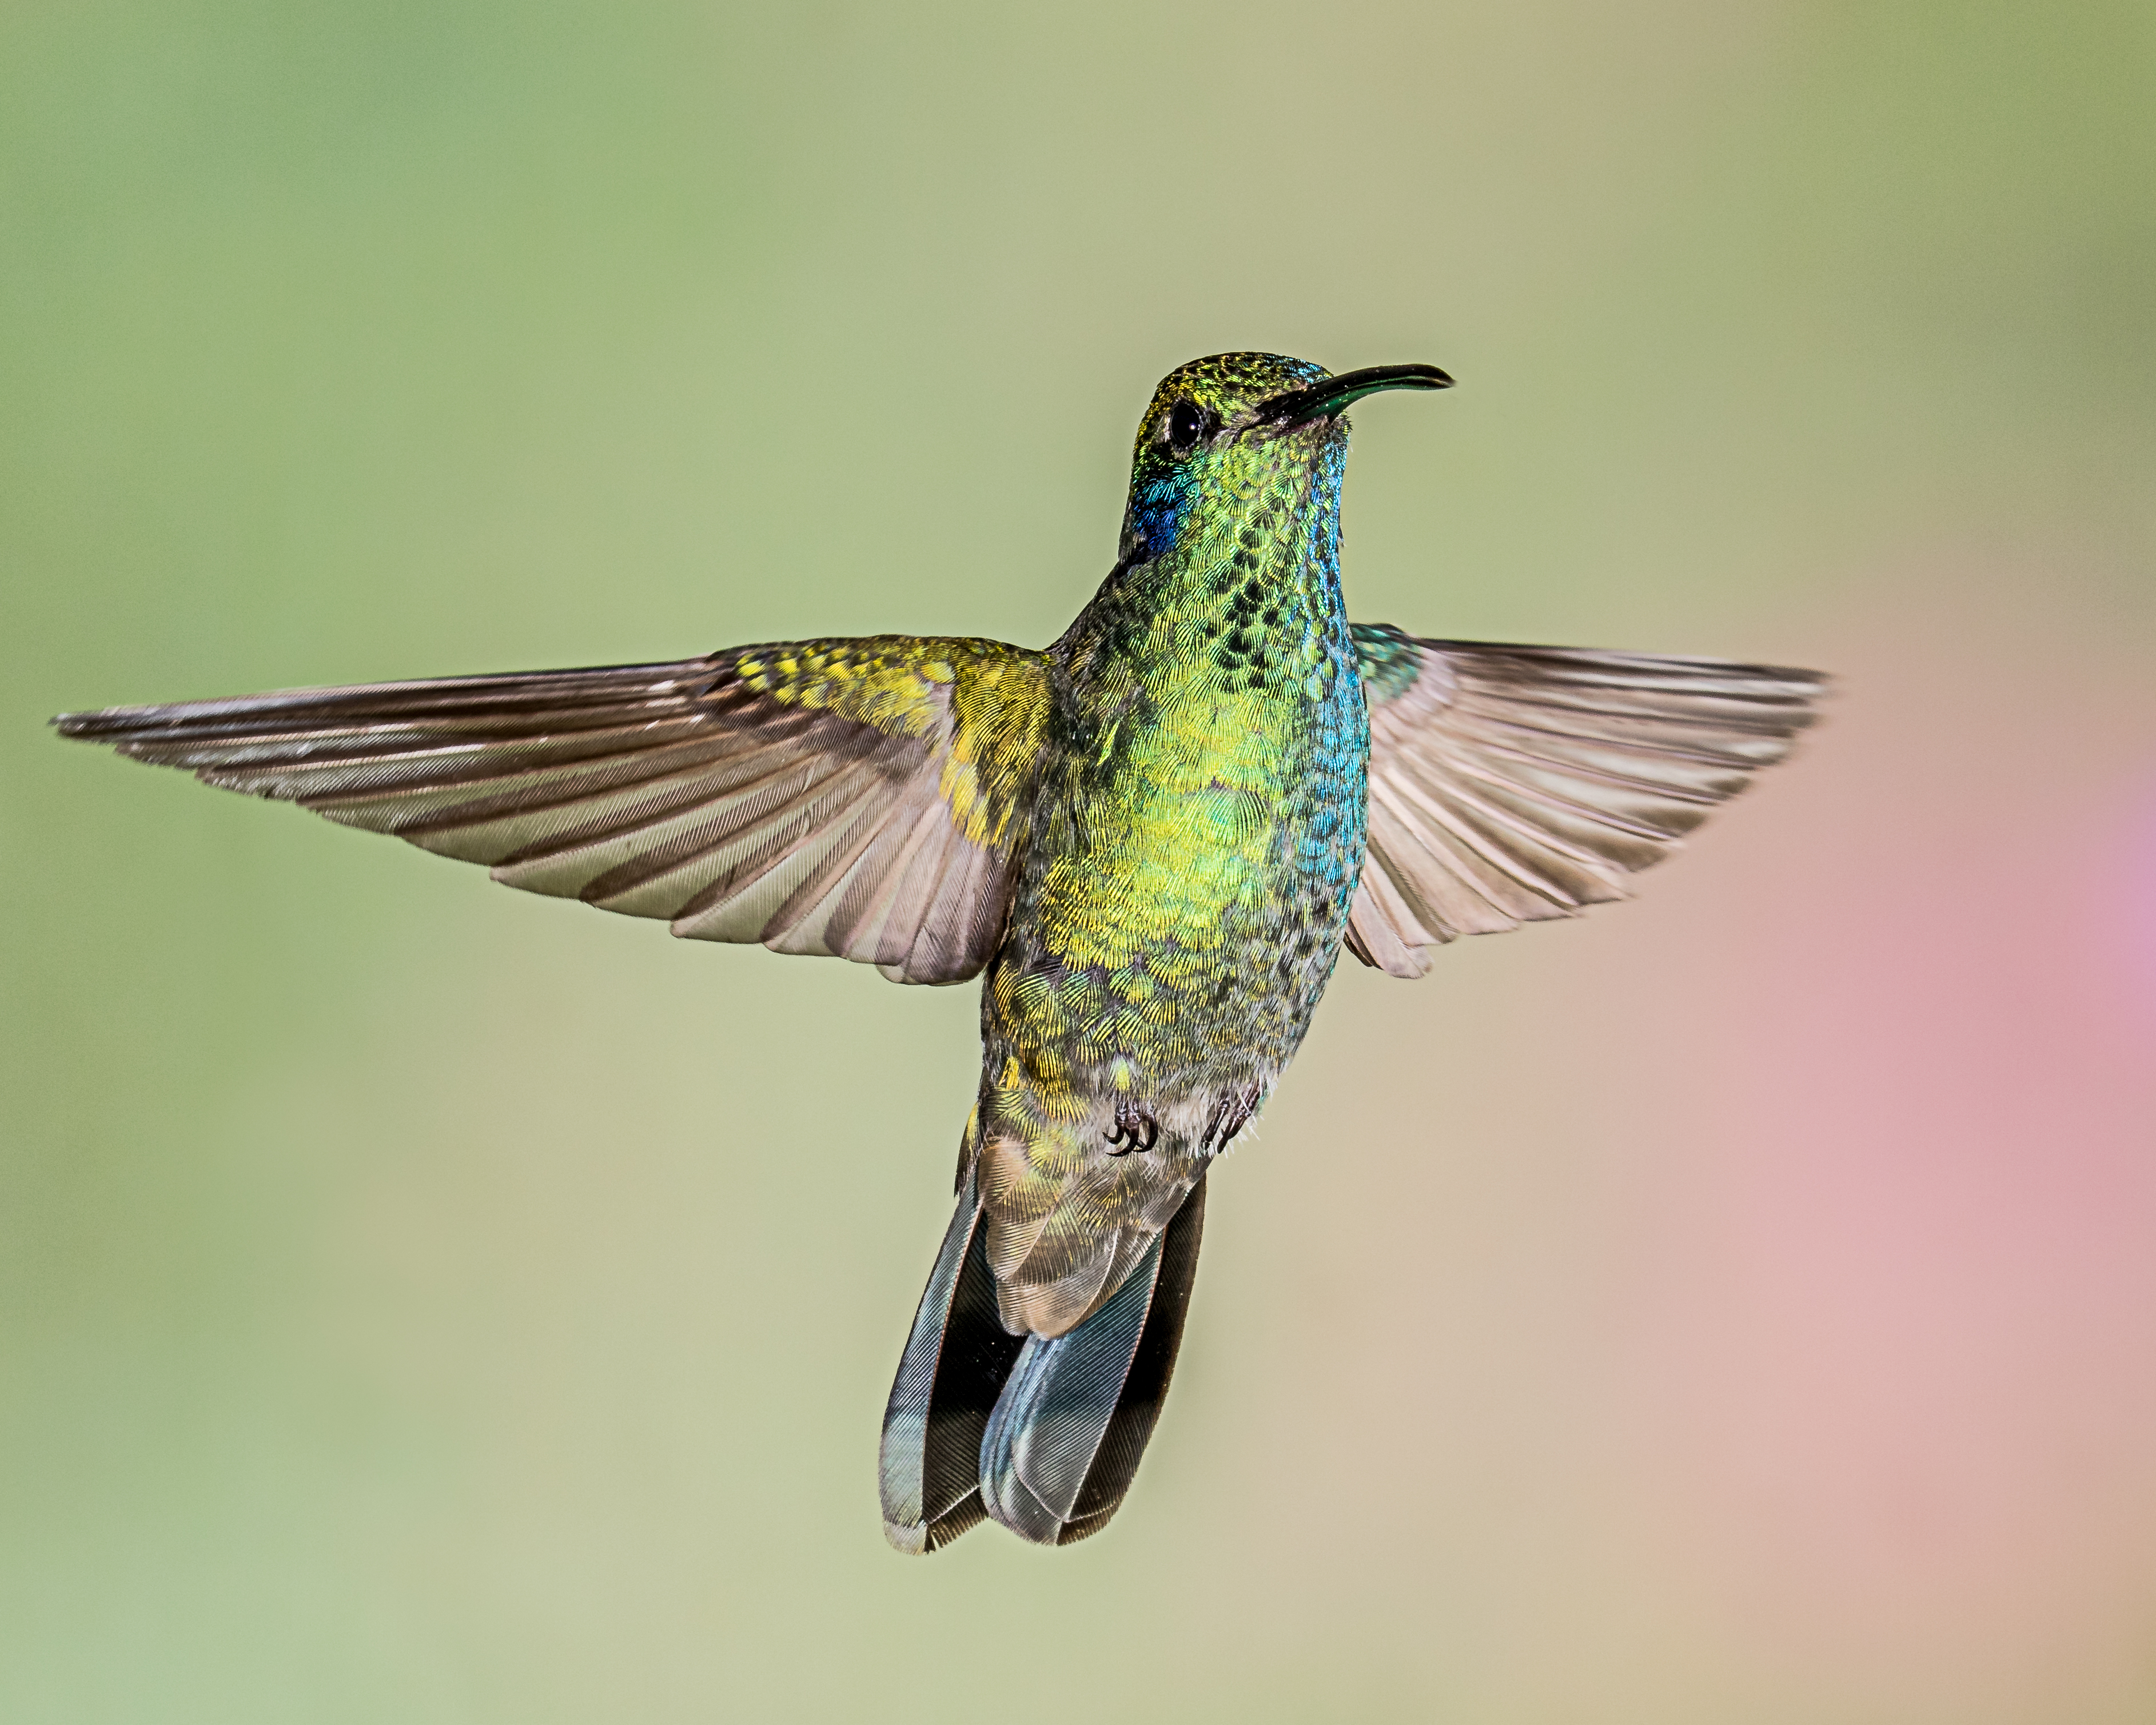
bird, wing, beak, hummingbird, fauna, vertebrate, andymorffew, morffew, tandayapabirdlodge, greenvioletear, ecuador, pollinator